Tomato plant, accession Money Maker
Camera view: bottom (45 deg); turntable rotation: 120 degrees
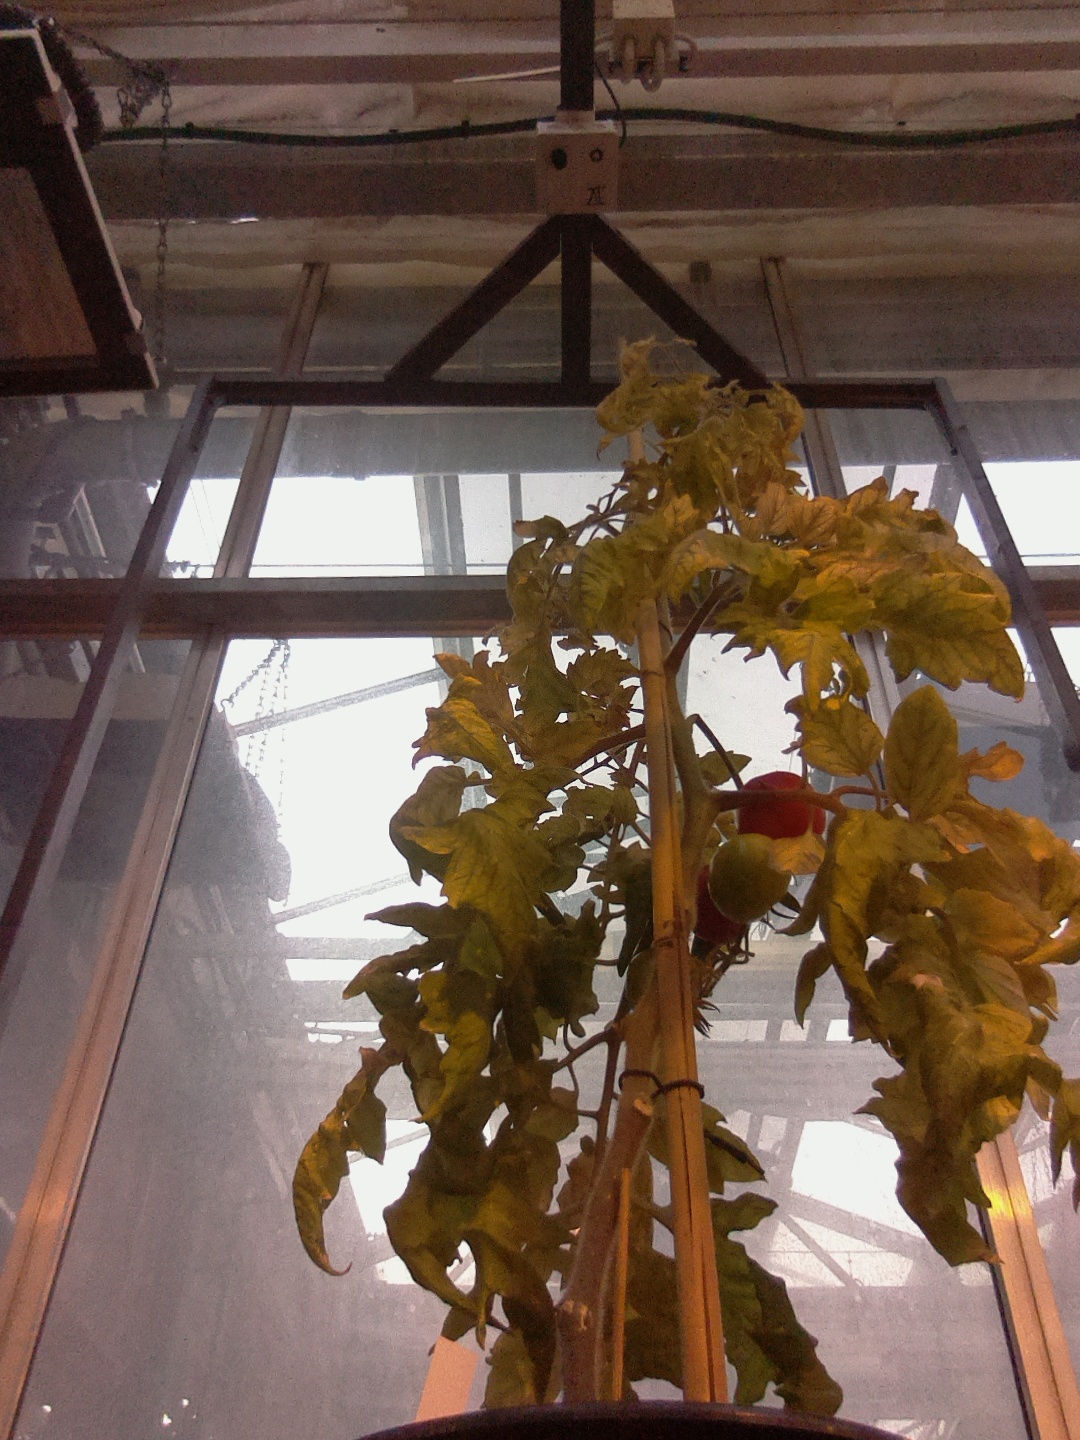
BBCH growth stage 82: 20%-30% of fruits show typical fully ripe color